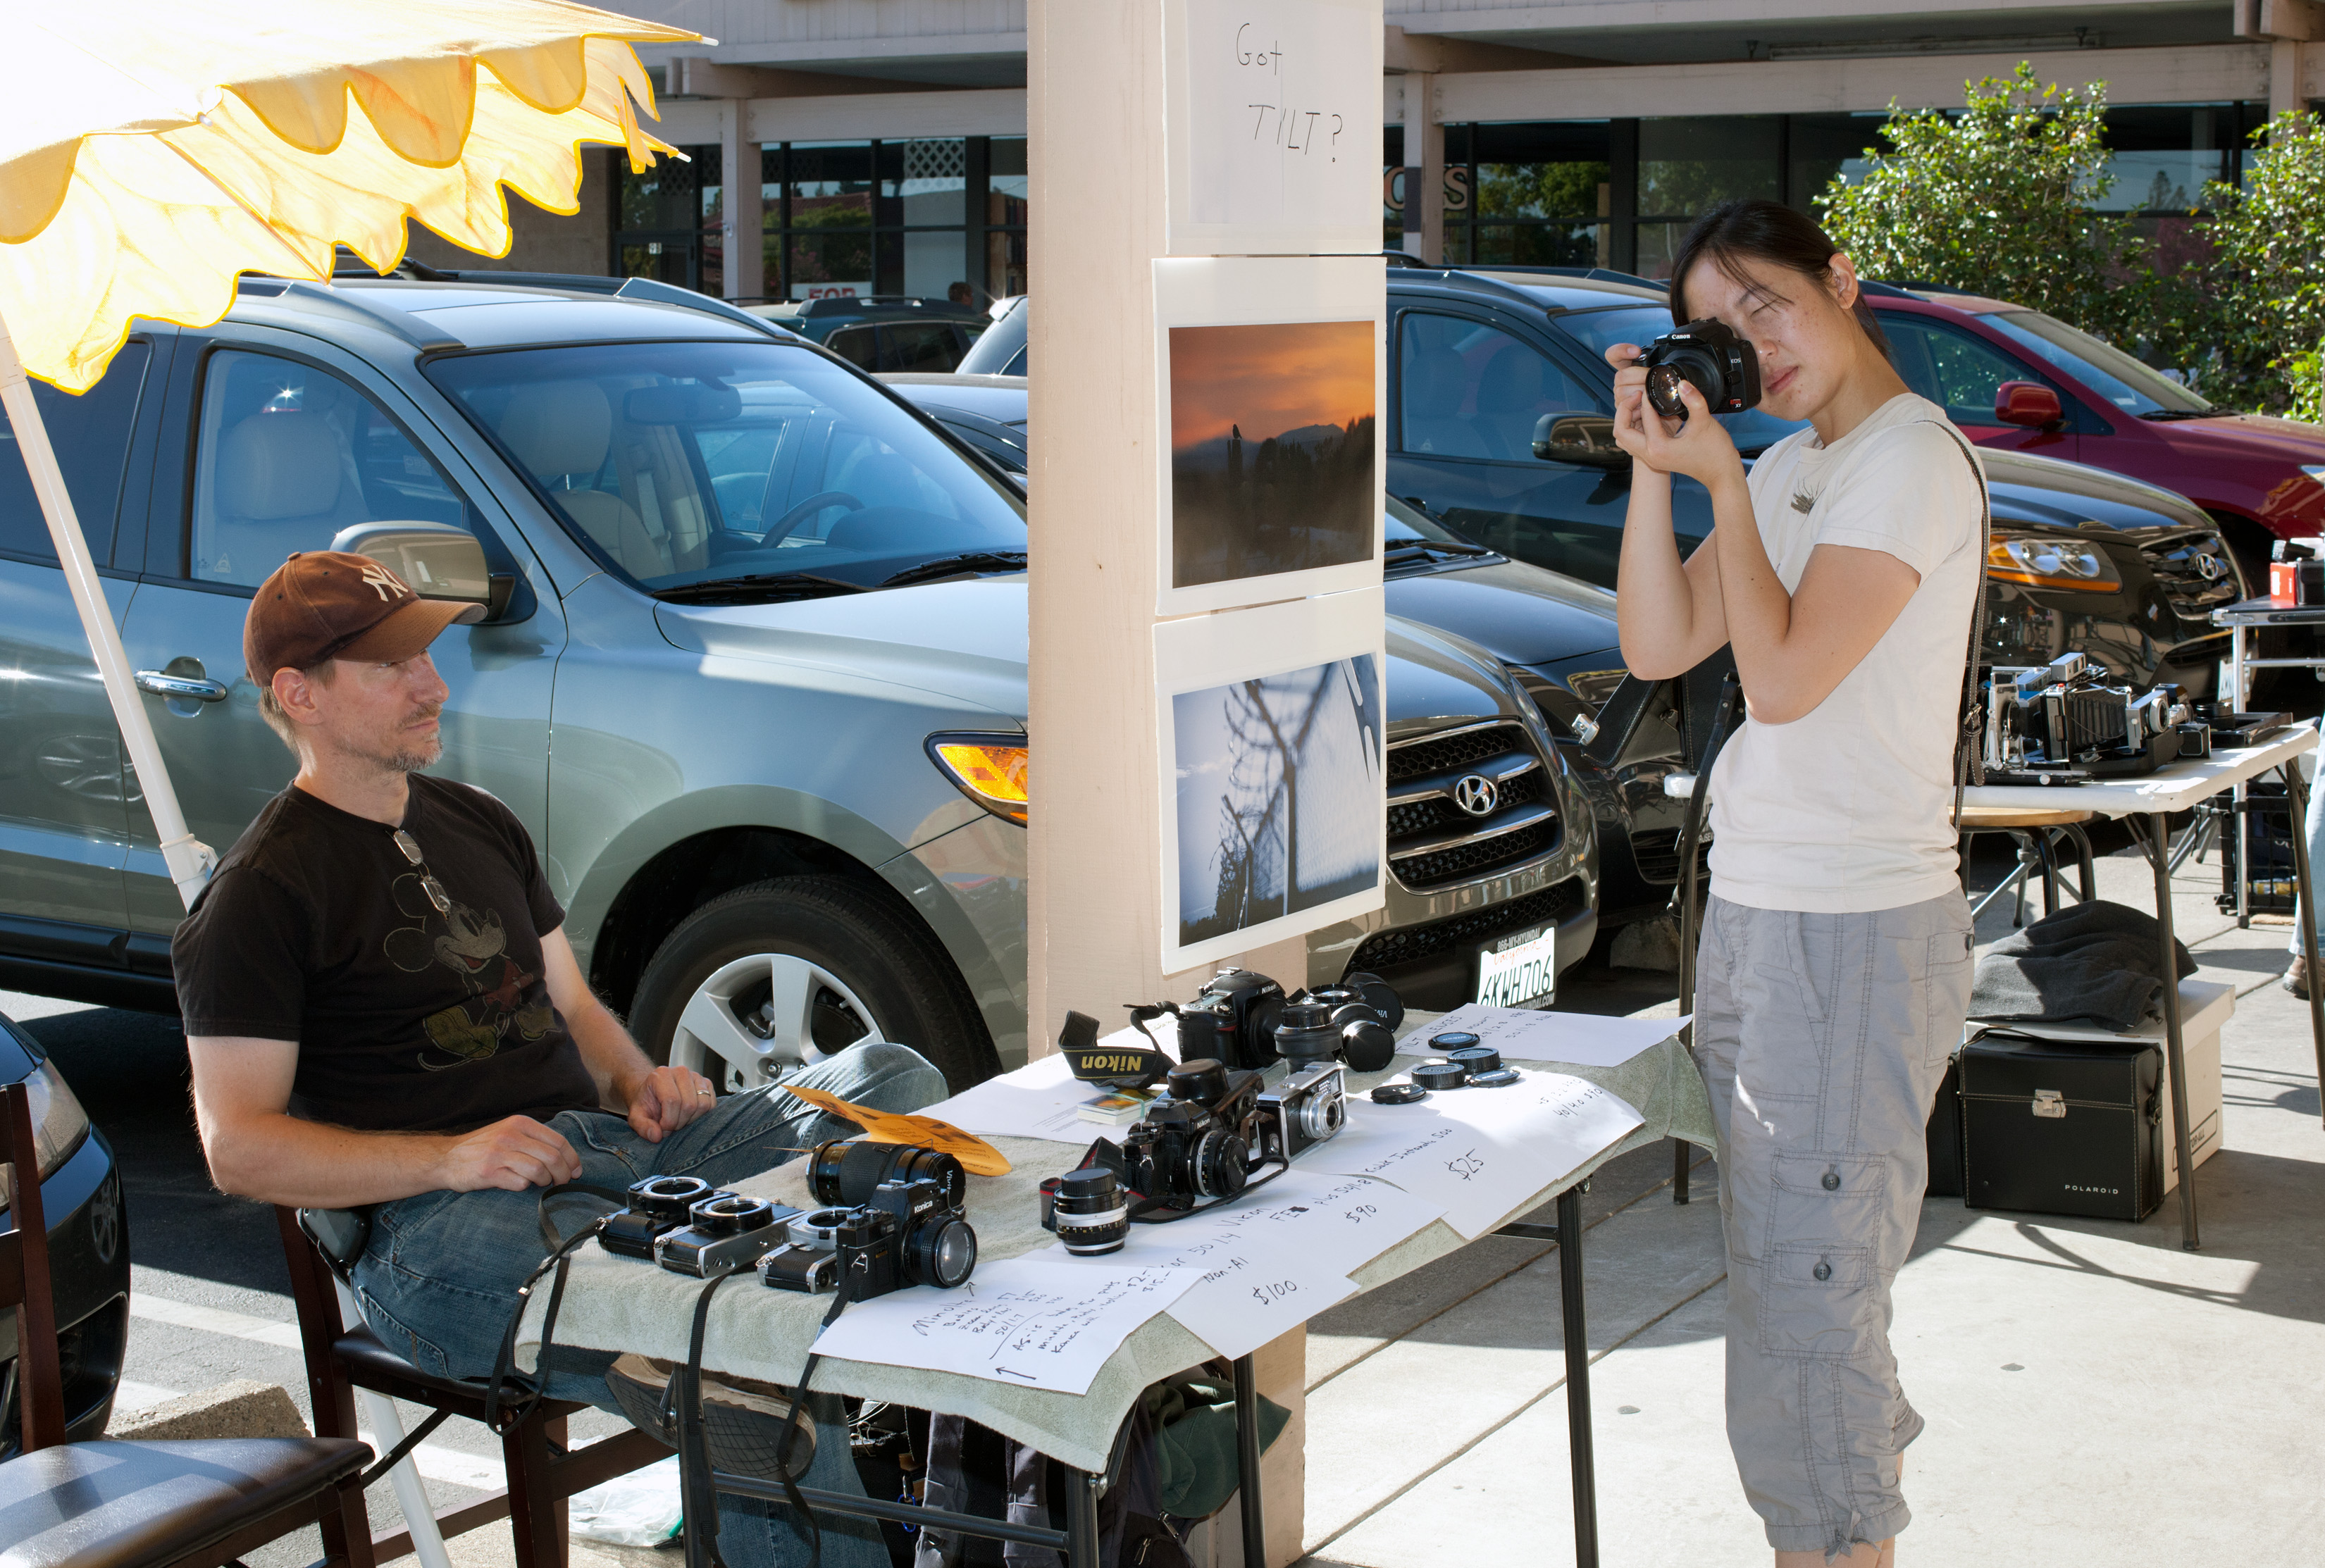
car, vehicle, california, swapmeet, roseville, actioncamera, tiltlens, auto show, auto mechanic, automobile make, automobile repair shop